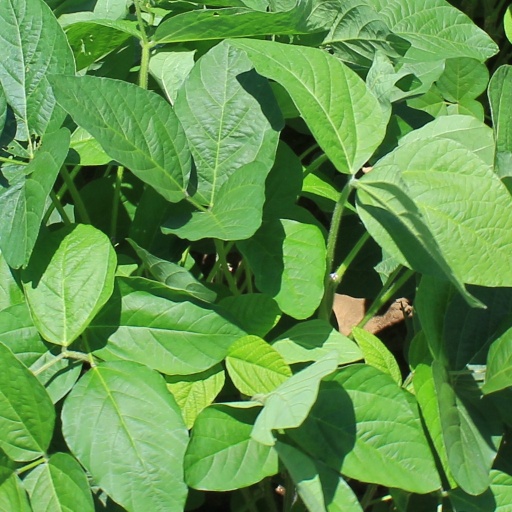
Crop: soybean